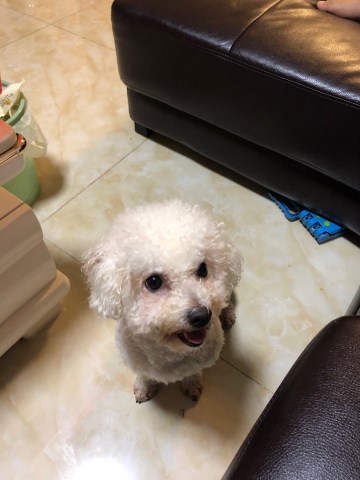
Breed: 3083-n000117-Bichon_Frise